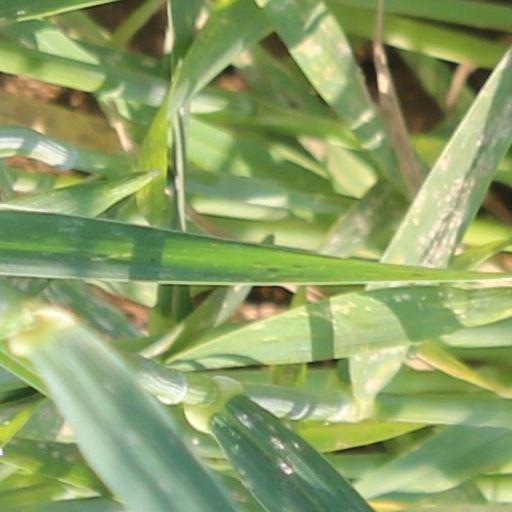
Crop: wheat